Question: Please indicate a possible affordance area of jump_skateboard that can be used for riding
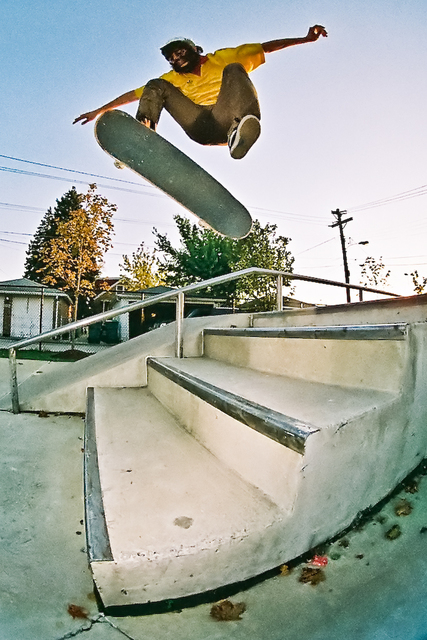
Answer: [93.5, 93, 262.5, 242]